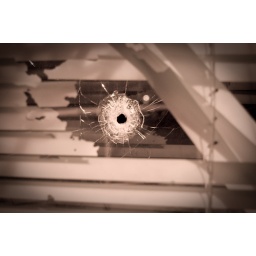
A window at a bar in Brockton, MA.